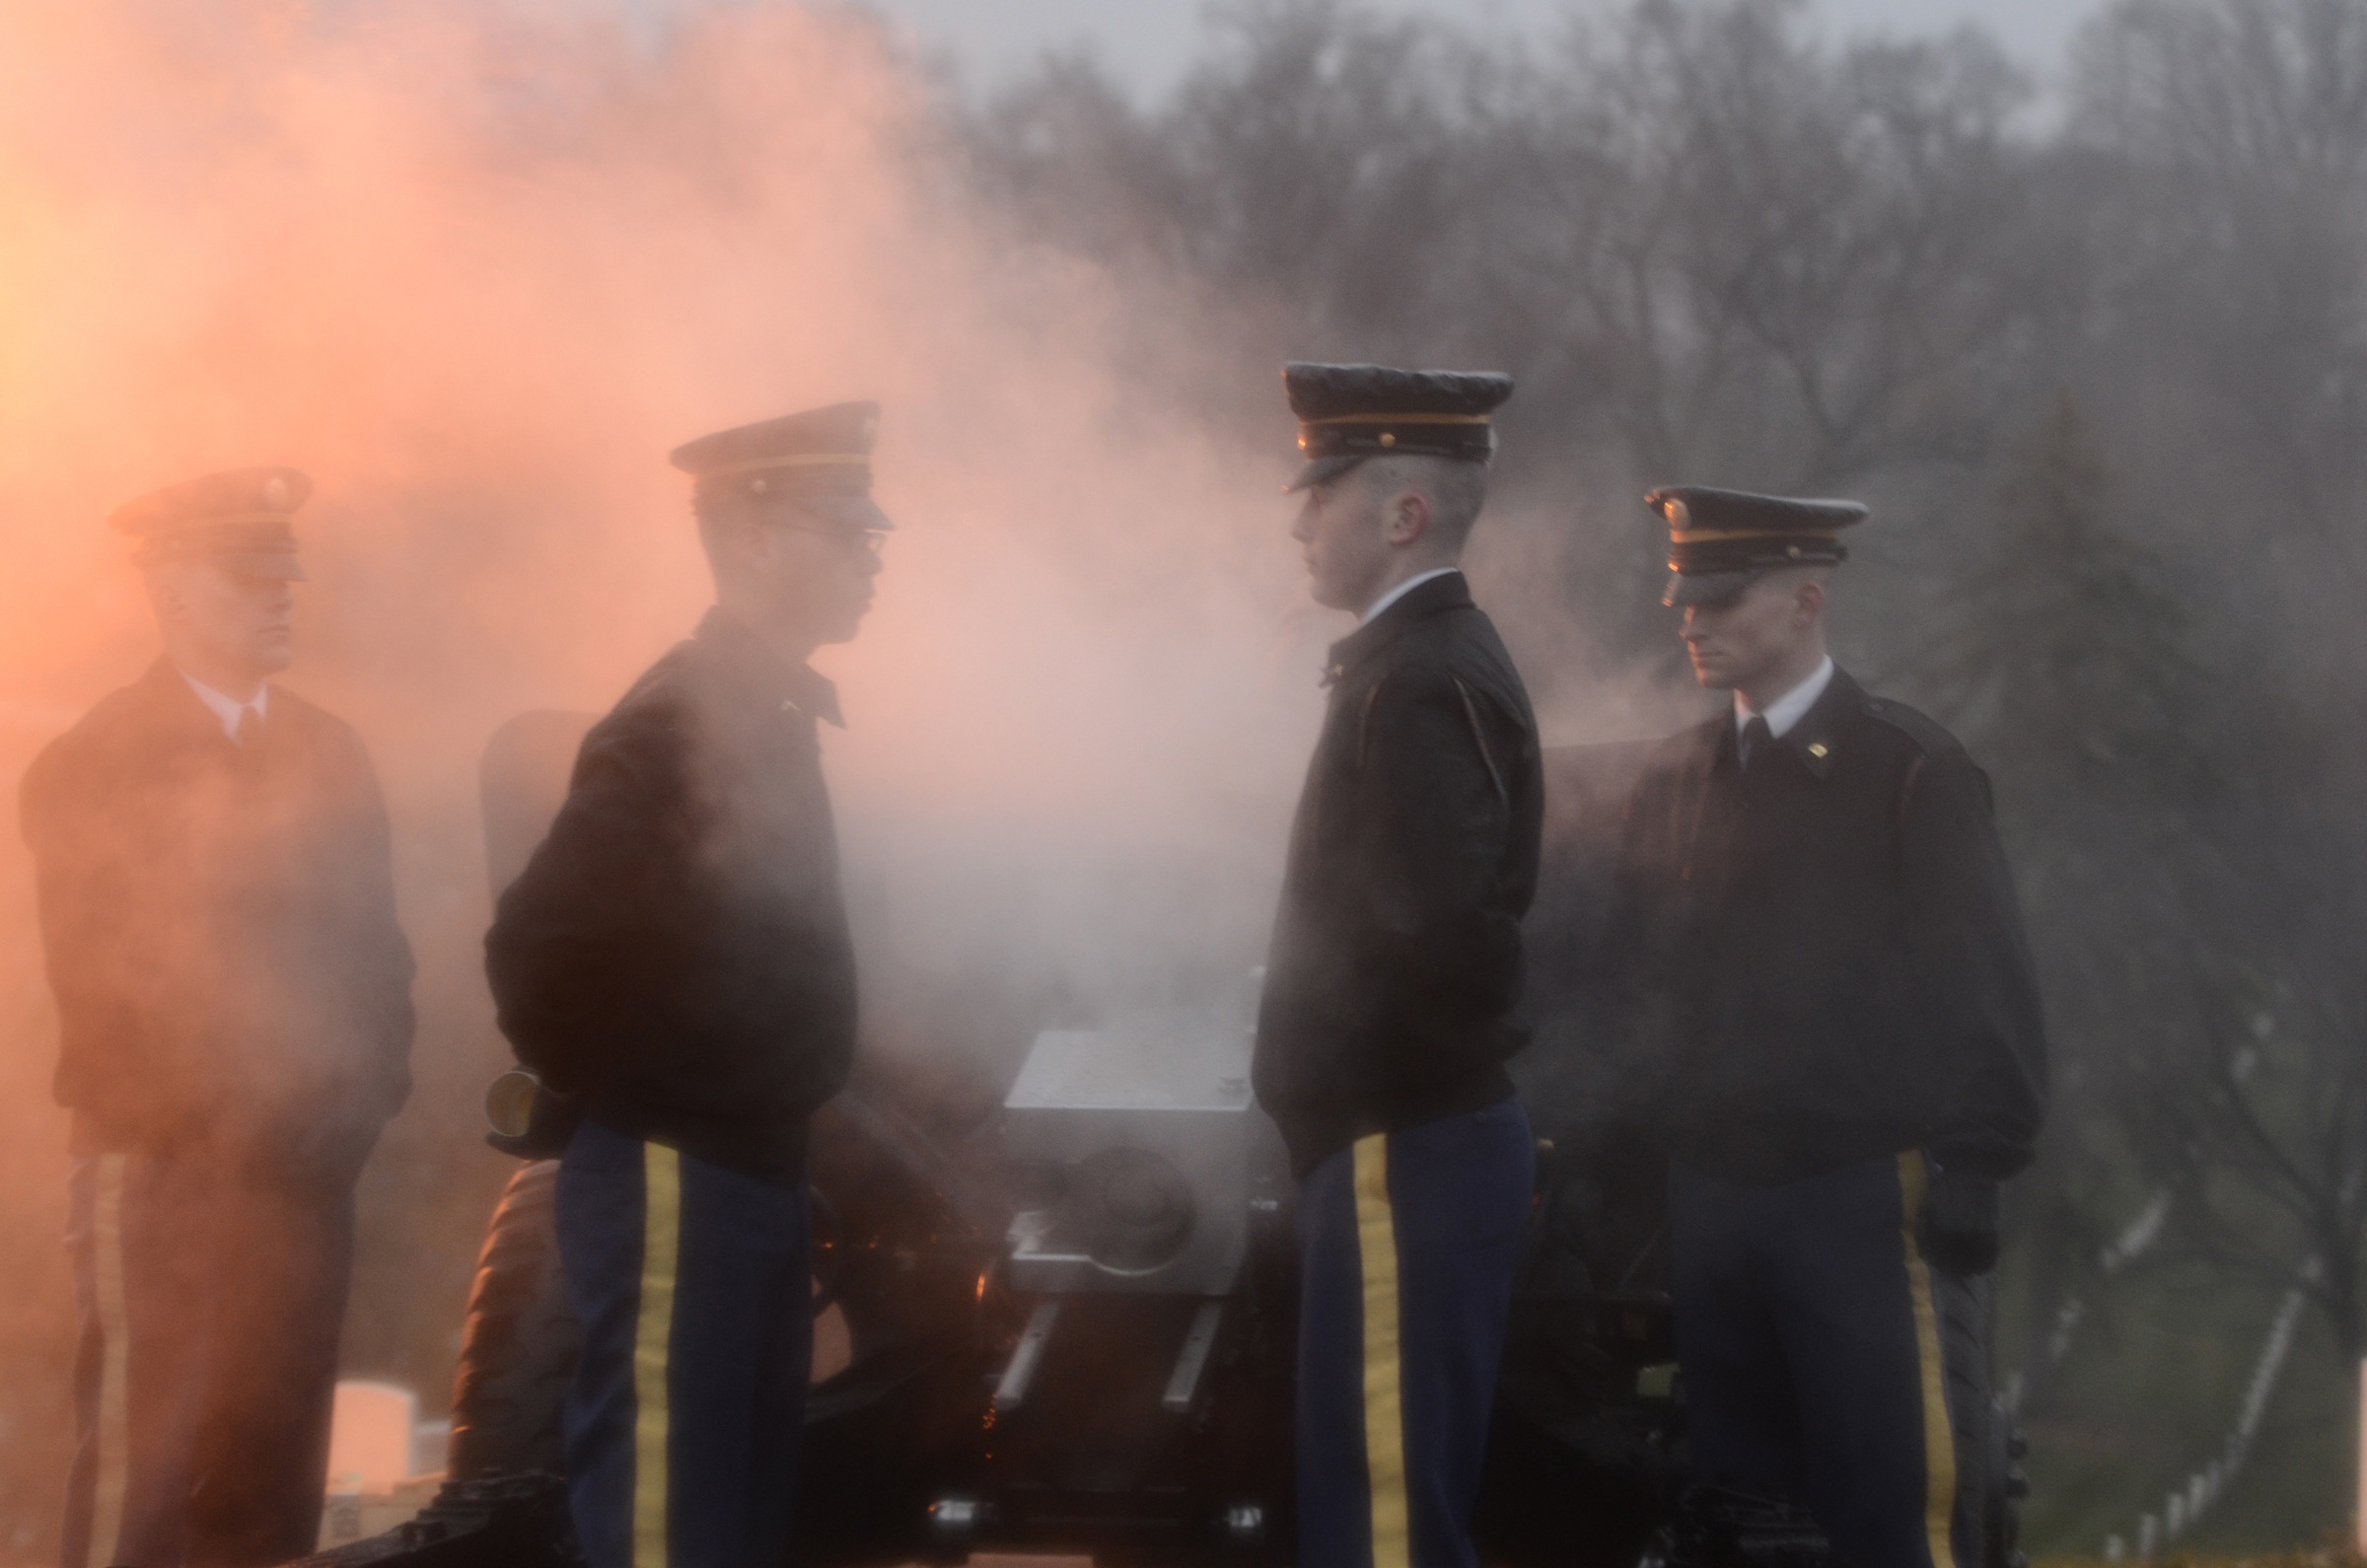
smoke, military, army, usa, training, exercise, honor, cannon, historical, soldiers, screenshot, uniforms, ceremonial, firing, old guard, special events, salute battery